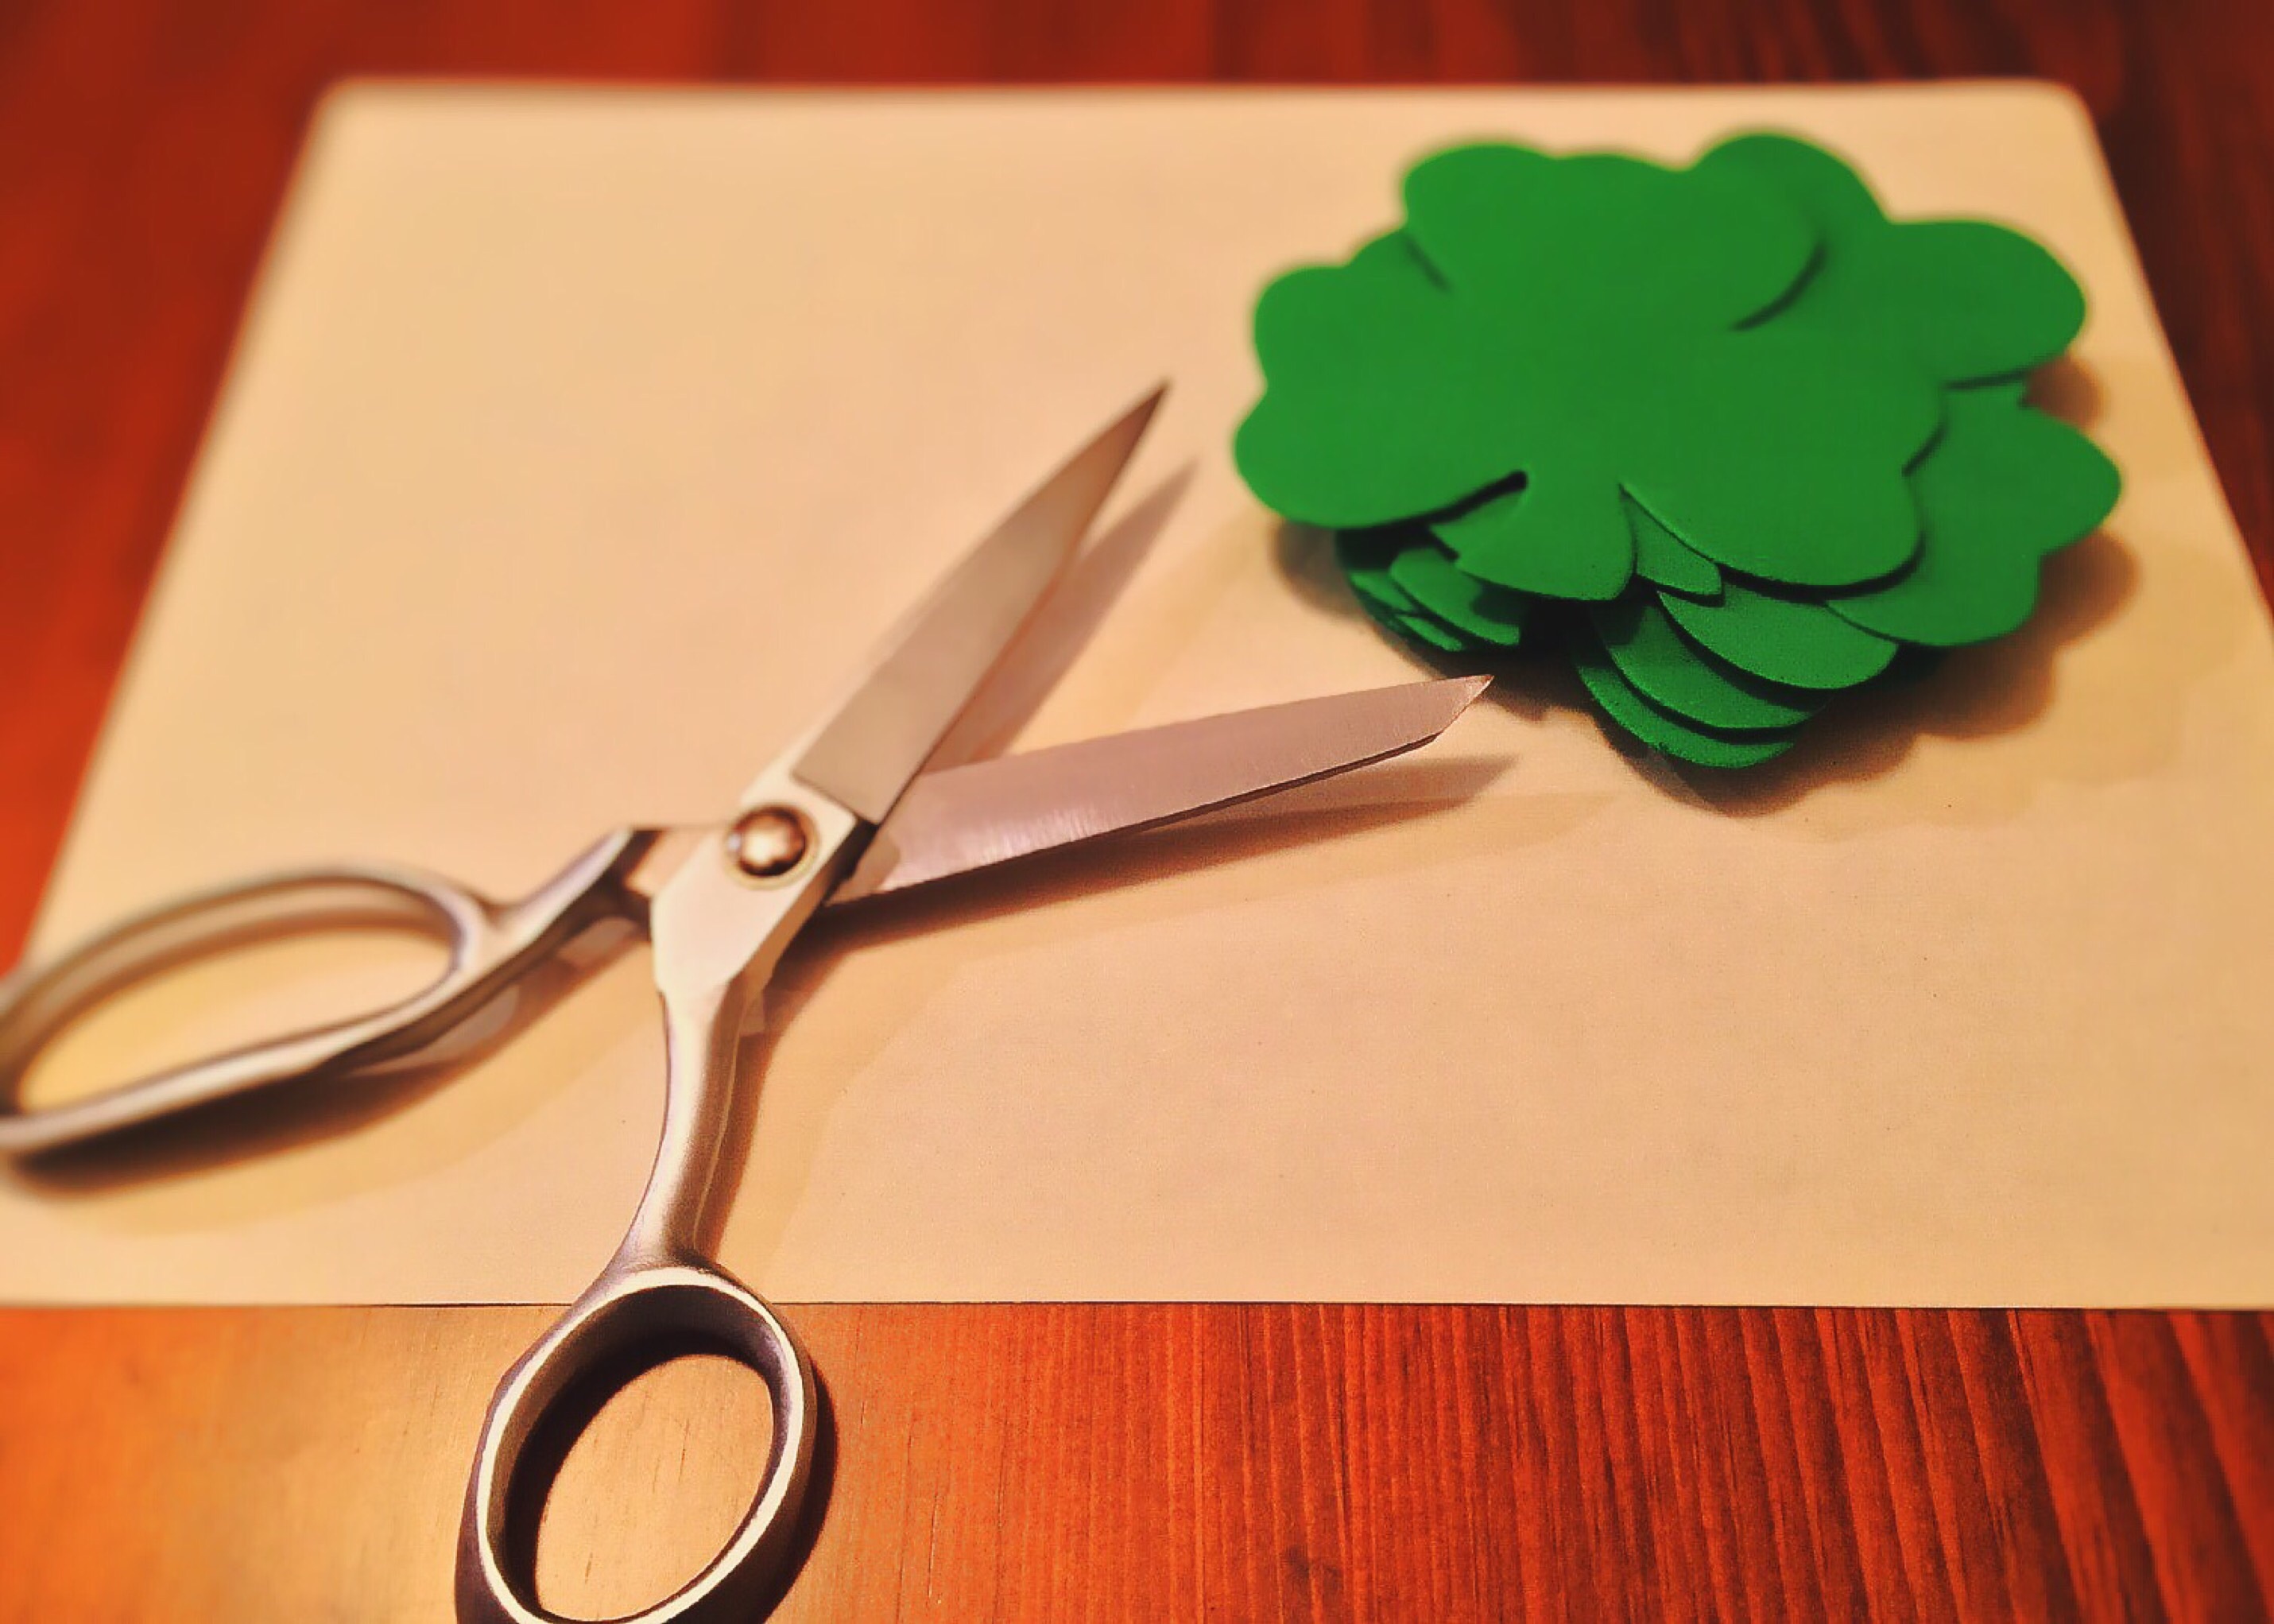
green, circle, clover, glasses, shamrock, irish, st patricks day